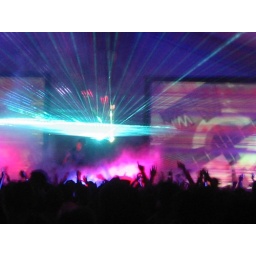
Armin van Buuren video by Giles Hendrix and Joshua Goldberg